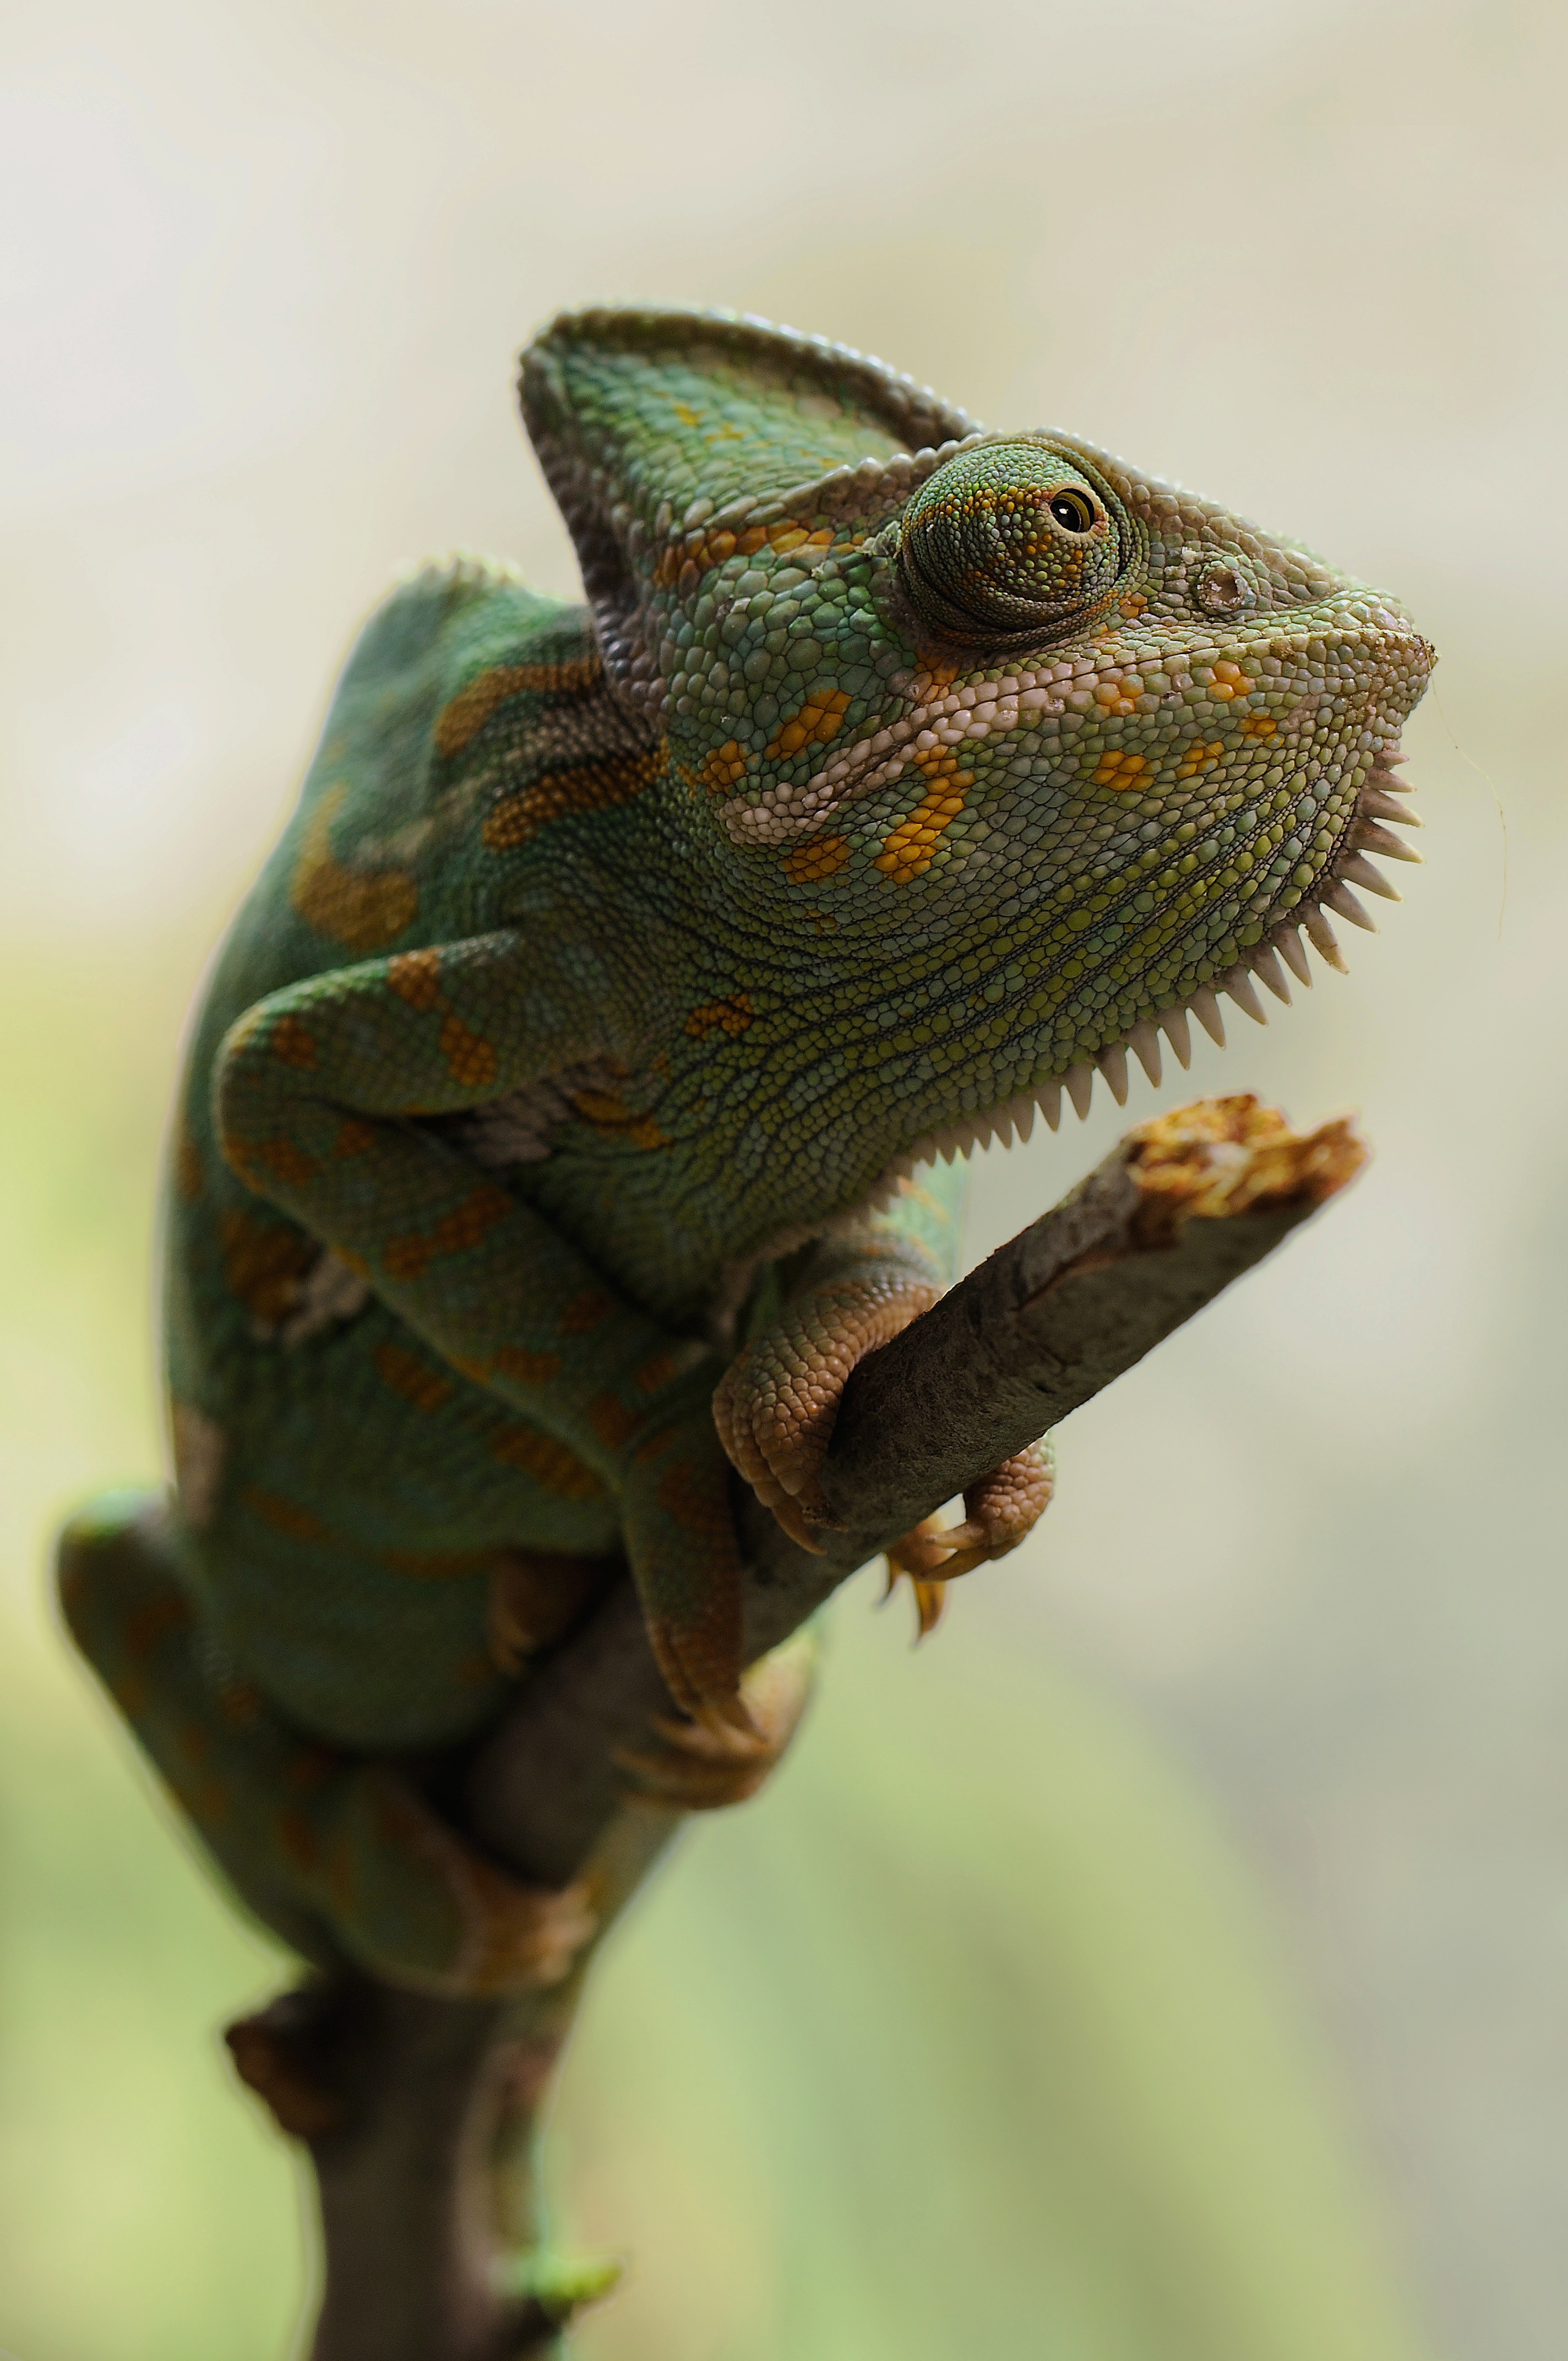
animal, wildlife, green, macro, reptile, iguana, fauna, lizard, close up, chameleon, vertebrate, iguania, macro photography, agamidae, animal photography, scaled reptile, african chameleon